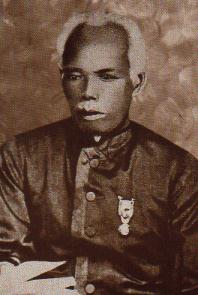
พระยาศรีสุนทรโวหาร (น้อย อาจารยางกูร)

| name = พระยาศรีสุนทรโวหาร(น้อย อาจารยางกูร)
| honorific_suffix = ทุติยจุลจอมเกล้า|ท.จ., ตริตาภรณ์ช้างเผือก|ต.ช., จัตุรถาภรณ์มงกุฎไทย|จ.ม.
| image = น้อย อาจารยางกูร.jpg
| imagesize = 150px
| pseudonym = น้อย อาจารยางกูร
| birth_place = จังหวัดฉะเชิงเทรา|เมืองฉะเชิงเทรา อาณาจักรรัตนโกสินทร์
| death_place = จังหวัดพระนคร|เมืองพระนคร ประเทศสยาม
| occupation = นักเขียน, นักประพันธ์, นักภาษาศาสตร์
| nationality = สยาม
| spouse = คุณหญิงแย้ม
| children = 7 คน
| years_active = พ.ศ. 2396 – 2434
| movement = แบบเรียนหลวง, บทสวดสรรเสริญพระพุทธคุณ พระธรรมคุณ พระสังฆคุณ ฯลฯ
พระยาศรีสุนทรโวหาร นามเดิม น้อย ต้นสกุลอาจารยางกูร (5 กรกฎาคม พ.ศ. 2365 — 16 ตุลาคม พ.ศ. 2434) เป็นขุนนางชาวไทย ดำรงตำแหน่งเจ้ากรมพระอาลักษณ์ ควบตำแหน่งเจ้ากรมอักษรพิมพการ ทั้งเป็นผู้แต่งตำราเรียนภาษาไทยชุดแรกสำหรับใช้ในโรงเรียนหลวง และแต่งกวีนิพนธ์อีกหลายเรื่อง
== ประวัติ ==
=== วัยเยาว์ ===
พระยาศรีสุนทรโวหารเกิดเมื่อวันที่ 5 กรกฎาคม พ.ศ. 2365 ตรงกับปลายรัชกาลของพระบาทสมเด็จพระพุทธเลิศหล้านภาลัย รัชกาลที่ 2 เป็นชาวฉะเชิงเทรา เดิมท่านชื่อน้อย เกิดที่บ้านในคลองโสธร แขวงเมืองฉะเชิงเทรา เมื่อ ณ วัน 6 เดือน 8 แรม 2 ค่ำ ปีมะเมีย จัตวาศก จุลศักราช 1184 ตรงกับวันที่ 5 กรกฎาคม รัตนโกสินทรศก 41 บิดาท่านชื่อ ทองดี มารดาท่านชื่อ บัว ท่านเป็นบุตรคนที่ 6 ของบรรพบุรุษ แล้วเป็นน้องเล็กสุดจากจำนวนพี่น้องทั้ง 6 คน
=== การศึกษา ===
เมื่ออายุได้ประมาณ 5-7 ปี เรียนหนังสือไทยกับหลวงบรรเทาทุกข์ราษฎร์ กรมการเมืองฉะเชิงเทรา ซึ่งเป็นพี่ชายใหญ่ของท่าน ในขณะที่หลวงบรรเทาทุกข์ราษฎร อุปสมบทเป็นภิกษุอยู่ที่วัดโสธรวรารามวรวิหาร เมื่ออายุ 15 ปี ท่านได้เข้าไปศึกษาต่อในกรุงเทพมหานคร|พระนคร อยู่กับสามเณรน้าชาย ชื่อทัด ณ วัดสระเกศราชวรมหาวิหาร อายุ 14 ปี บรรพชาเป็นสามเณรเรียนหนังสือไทยกับพระกรรมวาจาจารย์ (จัน) เรียนหนังสือขอมกับพระครูวิหารกิจจานุการ (กรรมวาจาจีน) ศึกษาพระธรรมวินัยจากสำนักต่าง ๆ เช่น
* เรียนคัมภีร์สารสงเคราะห์ สำนักสมเด็จพระอริยวงษญาณ (ด่อน)
* เรียนคัมภีร์มังคลัตถทีปนีในสำนักพระอุปทยาจารย์ (ศุข)
* เรียนคัมภีร์มูลกัจจายน์ในสำนักสมเด็จพระพุฒาจารย์ (สน)
* เรียนคัมภีร์กังขาวิตรณี ในสำนักอาจารย์เกิด
* เรียนคัมภีร์มหาวงศ์ในสำนักพระครูด้วง
* เรียนคัมภีร์อื่น ๆ ในสำนักพระครูปาน พระใบฎีกาแก้ว พระอาจารย์คง อาจารย์ที่เป็นคฤหัสถ์ด้วย
ท่านได้บวชเป็นสามเณร 8 ปี เมื่ออายุ 21 ปี ได้อุปสมบทที่วัดสระเกศวรวิหาร ท่านแตกฉานทั้งภาษาไทย ภาษาเขมร ภาษาบาลี ภาษาสันสกฤต รู้การแต่งคำประพันธ์ฉันทลักษณ์เป็นอย่างดี เมื่ออายุ 24 ปี ได้เข้าแปลปริยัติธรรมในที่ประชุมพระราชาคณะ ณ วัดราชบุรณราชวรวิหาร ได้เป็นเปรียญธรรม 5 ประโยค
ด้วยระยะเวลานั้น วัดสระเกศวรวิหารขาดพระมหาเปรียญเป็นเวลานับสิบปี พระบาทสมเด็จพระนั่งเกล้าเจ้าอยู่หัวทรงโสมนัสยินดี ทรงเฉลิมพระราชศรัทธาโปรดเกล้าฯ ให้บูรณะปฏิสังขรณ์วัดใหม่ รื้อกุฏิเก่าฝาไม้ไผ่ออกสร้างกุฏิตึกเป็นเสนาสนะงดงาม ตลอดทั้งก่อสร้างสถาปนาภูเขาทองด้วยนับเป็นเกียรติยศอย่างสูง ด้วยความอุตสาหะพากเพียรใฝ่รู้ของท่าน จึงได้ขอศึกษาพระปริยัติธรรมในสำนักของพระบาทสมเด็จพระจอมเกล้าเจ้าอยู่หัว ในพรรษาที่ 6 ได้เข้าแปลพระปริยัติธรรมในที่ประชุมพระราชาคณะ ณ วัดพระเชตุพนวิมลมังคลารามราชวรมหาวิหาร สอบได้เปรียญธรรม 7 ประโยค พระบาทสมเด็จพระจอมเกล้าเจ้าอยู่หัว โปรดเกล้าฯ สถาปนาเป็นพระราชาคณะที่ “พระประสิทธิสุตคุณ”
=== การทำงาน ===
พ.ศ. 2396 ท่านลาสิกขาบท เจ้าพระยามหินทรศักดิ์ธำรง (เพ็ง เพ็ญกุล) (หรือเจ้าหมื่นสรรพเพชรภักดีในขณะนั้น) ได้นำท่านเข้าถวายตัวรับราชการอยู่ในกรมมหาดเล็กเวรศักดิ์ พระบาทสมเด็จพระจอมเกล้าเจ้าอยู่หัวทรงใช้สอยในเรื่องหนังสือไทย หนังสือขอมคล่องแคล่ว ตามที่พระองค์ต้องการ ไม่ว่าจะติดขัดในประการใดก็ช่วยเหลือพระองค์ได้เสมอ ท่านรับราชการ 1 ปี ก็ได้เลื่อนบรรดาศักดิ์เป็นที่ “ขุนประสิทธิ์อักษรศาสตร์” ทำงานเป็นผู้ช่วยของเจ้ากรมพระยารักษ์ ว่าที่เจ้ากรมอักษรพิมพการ ครั้นถึงในสมัยรัชกาลที่ 5 โปรดเกล้าฯ ให้เลื่อนตำแหน่งเป็น “ขุนสารประเสริฐ” ปลัดทูลฉลอง กรมพระอาลักษณ์ และเมื่อเจ้านครเชียงใหม่นำช้างเผือกมาถวาย ท่านจึงได้แต่งฉันท์กล่อมช้าง
พ.ศ. 2414 ท่านได้คิดแบบสอนอ่านหนังสือไทย รวม 6 เล่ม ได้แก่ มูลบทบรรพกิจ วาหนิติ์นิกร อักษรประโยค สังโยคพิธาน พิศาลการันต์ ไวพจน์พิจารณ์ (ไวพจน์พิจารณ์แต่งในปี พ.ศ. 2425) ซึ่งเป็นที่ถูกพระราชหฤทัยของพระองค์พระบาทสมเด็จพระจุลจอมเกล้าเจ้าอยู่หัวเป็นอันมาก ท่านจึงได้เลื่อนยศขึ้นเป็น “พระสารประเสริฐ” ปลัดทูลฉลอง กรมพระอาลักษณ์
พ.ศ. 2415 ท่านได้เป็นครูสอนหนังสือไทย ในกรมมหาดเล็ก
พ.ศ. 2416 โปรดเกล้าฯ ให้เป็นอาจารย์สอนพระราชวงศ์ที่ยังพระเยาว์ และบุตรหลานข้าราชการได้รับพระราชทานเงินเดือน เดือนละ 60 บาท ภายหลังได้คิดแบบเรียนอีกหลายเล่ม เช่น อนันตวิภาค เขมรากษรมาลา (หนังสือขอม) นิติสารสาธก ปกรนำพจนาตถ์ โคลงฉันท์หลายเรื่อง
พ.ศ. 2418 ในปีนั้นพระยาศรีสุนทรโวหาร (ฟัก สาลักษณ) เจ้ากรมพระอาลักษณ์ ถึงแก่อนิจกรรม จึงทรงพระกรุณาโปรดเกล้าฯ ตั้งพระสารประเสริฐขึ้นเป็น "พระศรีสุนทรโวหาร" เจ้ากรมอาลักษณ์ ถือศักดินา 3,000 ไร่
พ.ศ. 2422 เมื่อมีการปฏิสังขรณ์วัดพระศรีรัตนศาสดารามท่านได้มีส่วนในการแต่งโคลงรามเกียรติ์เพื่อจารึกที่ระเบียงรอบพระอุโบสถ และเป็นท่านยังเป็นแม่กองตรวจโคลงรามเกียรติ์ที่ข้าราชการแต่งทูลเกล้าฯ ถวายอีกด้วย ผลงานและความชอบในครั้งนั้นได้เลื่อนบรรดาศักดิ์เป็น""พระยาศรีสุนทรโวหาร ญานปรีชามาตย์ บรมนารถนิตยภักดี พิริยพาหะ"" ถือศักดินา 3,000 ไร่ และได้รับพระราชทานเบี้ยหวัดปีละ 4 ชั่งสามัญศึกษาจังหวัดฉะเชิงเทรา,2540:99-100
พ.ศ. 2425 ได้รับความไว้วางพระราชหฤทัยจากพระบาทสมเด็จพระจุลจอมเกล้าเจ้าอยู่หัว รัชกาลที่ 5 ให้เป็นองคมนตรีเป็นที่ปรึกษาราชการแผ่นดิน และทำหน้าที่เป็นเลขานุการสภาที่ปรึกษาราชการแผ่นดิน และองคมนตรีสภาอีกด้วย เกษม หน่ายคอน และคณะ, 2540 : 1-4 และให้มีการปฏิรูปการศึกษา โดยตั้งโรงเรียนหลวงแห่งแรก ในพระบรมมหาราชวัง เมื่อ พ.ศ. 2414 โดยมีพระยาศรีสุนทรโวหาร (น้อย อาจารยางกูร) เป็นอาจารย์ใหญ่คนแรกพีระ เทพพิทักษ์ และคณะ,2539:63

ต่อมาพระบาทสมเด็จพระจุลจอมเกล้าเจ้าอยู่หัวได้ทรงพระกรุณาโปรเกล้าฯ ให้เป็นพระอาจารย์ถวายอักษร สมเด็จพระบรมโอรสาธิราช เจ้าฟ้ามหาวชิรุณหิศ สยามมกุฎราชกุมาร และพระบาทสมเด็จพระมงกุฎเกล้าเจ้าอยู่หัว|สมเด็จพระบรมโอรสาธิราช เจ้าฟ้ามหาวชิราวุธ สยามมกุฎราชกุมาร
19 พฤศจิกายน พ.ศ. 2432 ท่านได้รับพระราชทานเครื่องราชอิสริยาภรณ์จุลจอมเกล้า ชั้น"ทุติยจุลจอมเกล้า" และได้รับพระราชทานพานหมากทอง คนโททอง กระโถนทอง เป็นเครื่องยศ
=== ชีวิตคู่ครอง ===
พระยาศรีสุนทรโวหาร หรือ น้อย อาจารยางกูร ใช้ชีวิตคู่สมรสกับ คุณหญิงแย้ม มีบุตร-ธิดา ด้วยกันทั้งหมด 7 คน จ.ฉะเชิงเทรา จัดพิธีสักการะ พระยาศรีสุนทรโวหาร (น้อย อาจารยางกูร) และ เปิด หอเชิดชูเกียรติ เพื่อเผยแพร่เกียรติประวัติและจัดแสดงผลงาน คมชัดลึก
=== อนิจกรรม ===
พ.ศ. 2434 ท่านได้ป่วยด้วยโรคชราพระยาศรีสุนทรโวหาร (น้อย). อนันตวิภาค. พระนคร : พิศาลบรรณนิติ, 2445. หน้า 1 ก-ค. ทรงพระกรุณาโปรดเกล้าฯ พระราชทานหมอหลวงรักษา และให้พาหมอเชลยศักดิ์มารักษาด้วย แต่อาการไม่ดีขึ้น ดังนั้นในวันที่ 16 ตุลาคม พ.ศ. 2434 ท่านได้ถึงแก่อนิจกรรม สิริอายุได้ 69 ปี ได้รับพระราชทานโกศโถเป็นเกียรติยศราชกิจจานุเบกษา, ข่าวตาย, เล่ม 8, ตอน 30, 25 ตุลาคม 2534, หน้า 265 ต่อมาได้มีการพระราชทานเพลิงศพพระยาศรีสุนทรโวหารเมื่อวันที่ 17 กุมภาพันธ์ พ.ศ. 2438 ณ เมรุ วัดสระเกศราชวรมหาวิหาร ในการนี้ พระบาทสมเด็จพระจุลจอมเกล้าเจ้าอยู่หัว ได้เสด็จเป็นองค์ประธาน เสด็จพระราชดำเนินพระราชทานเพลิงศพพระยาศรีสุนทรโวหาร (น้อย)
== ผลงาน ==
* มูลบทบรรพกิจ
* วาหนิติ์นิกร
* อักษรประโยค
* จอมราชจงเจริญ
* สังโยคภิธาน
* ไวพจน์พิจารณ์
* พิศาลการันต์
* อนันตวิภาค
* เขมรากษรมาลา (เป็นแบบหนังสือขอม)
* นิติสารสาธก
* ปกีรณำพจนาตถ์ (คำกลอน)
* ไวพจน์ประพันธ์
* อุไภยพจน์
* สังโยคภิธานแปล
* วิธีสอนหนังสือไทย
* มหาสุปัสสีชาดก
* วรรณพฤติคำฉันท์
* ฉันท์กล่อมช้าง
* ฉันทวิภาค
* ร่ายนำโคลงภาพพระราชพงศาวดาร
* โคลงภาพพระราชพงศาวดาร รูปที่ 65 และ 85
* คำนมัสการคุณานุคุณ
* สยามสาธก วรรณสาทิศ
* พรรณพฤกษา
* พหุบาทสัตวาภิธาน
* ฯลฯ
== การรำลึกถึง ==
* อนุสาวรีย์ของพระยาศรีสุนทรโวหาร (น้อย อาจารยางกูร) ตั้งอยู่บนถนนศรีโสธรตัดใหม่ ในเขตเทศบาลเมืองฉะเชิงเทรา อนุสาวรีย์พระยาศรีสุนทรโวหาร (น้อย อาจารยางกูร) ศิลปะ วัฒนธรรม แหล่งมรดก และสถาปัตยกรรม
* ในคำขวัญประจำจังหวัดฉะเชิงเทรา ได้มีการกล่าวถึงพระยาศรีสุนทรโวหาร (น้อย อาจารยางกูร) ไว้ในวรรคที่ 3 ว่า "พระยาศรีสุนทรปราชญ์ภาษาไทย" คำขวัญจังหวัดฉะเชิงเทรา
== เครื่องราชอิสริยาภรณ์ ==
การพระราชพิธีฉัตรมงคลแลพระราชทานเครื่องราชอิสริยาภรณ์จุลจอมเกล้า
== อ้างอิง ==
== แหล่งข้อมูลอื่น ==
* พระยาศรีสุนทรโวหาร (น้อย อาจารยางกูร)
* บุคคลสำคัญของไทย baanjomyut.com
หมวดหมู่:บุคคลจากอำเภอเมืองฉะเชิงเทรา
หมวดหมู่:นักเขียนชาวไทย
หมวดหมู่:กวีชาวไทย
หมวดหมู่:นักภาษาศาสตร์ชาวไทย
หมวดหมู่:นักปรัชญา
หมวดหมู่:บรรดาศักดิ์ชั้นพระยา
หมวดหมู่:พระราชาคณะชั้นสามัญ
หมวดหมู่:เปรียญธรรม 7 ประโยค
หมวดหมู่:ผู้ได้รับเครื่องราชอิสริยาภรณ์ ท.จ. (ฝ่ายหน้า)
หมวดหมู่:ผู้ได้รับเครื่องราชอิสริยาภรณ์ ต.ช.
หมวดหมู่:ผู้ได้รับเครื่องราชอิสริยาภรณ์ จ.ม.
หมวดหมู่:ผู้ได้รับเหรียญ ร.ด.ม.(ศ)‎
หมวดหมู่:บุคคลในประวัติศาสตร์กรุงรัตนโกสินทร์
หมวดหมู่:เจ้ากรมพระอาลักษณ์